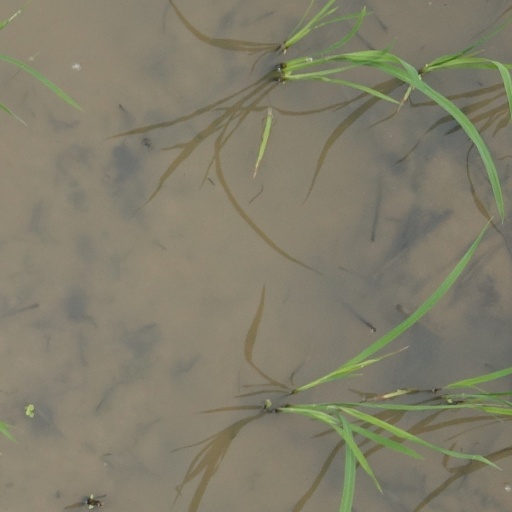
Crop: rice